Aryika

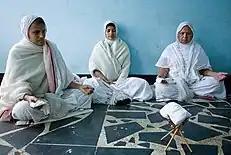
Śvetāmbara sadhvis meditating near Vrindavan, India.

Aryika, also known as "Sadhvi", is a female mendicant (nun) in Jainism.